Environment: real
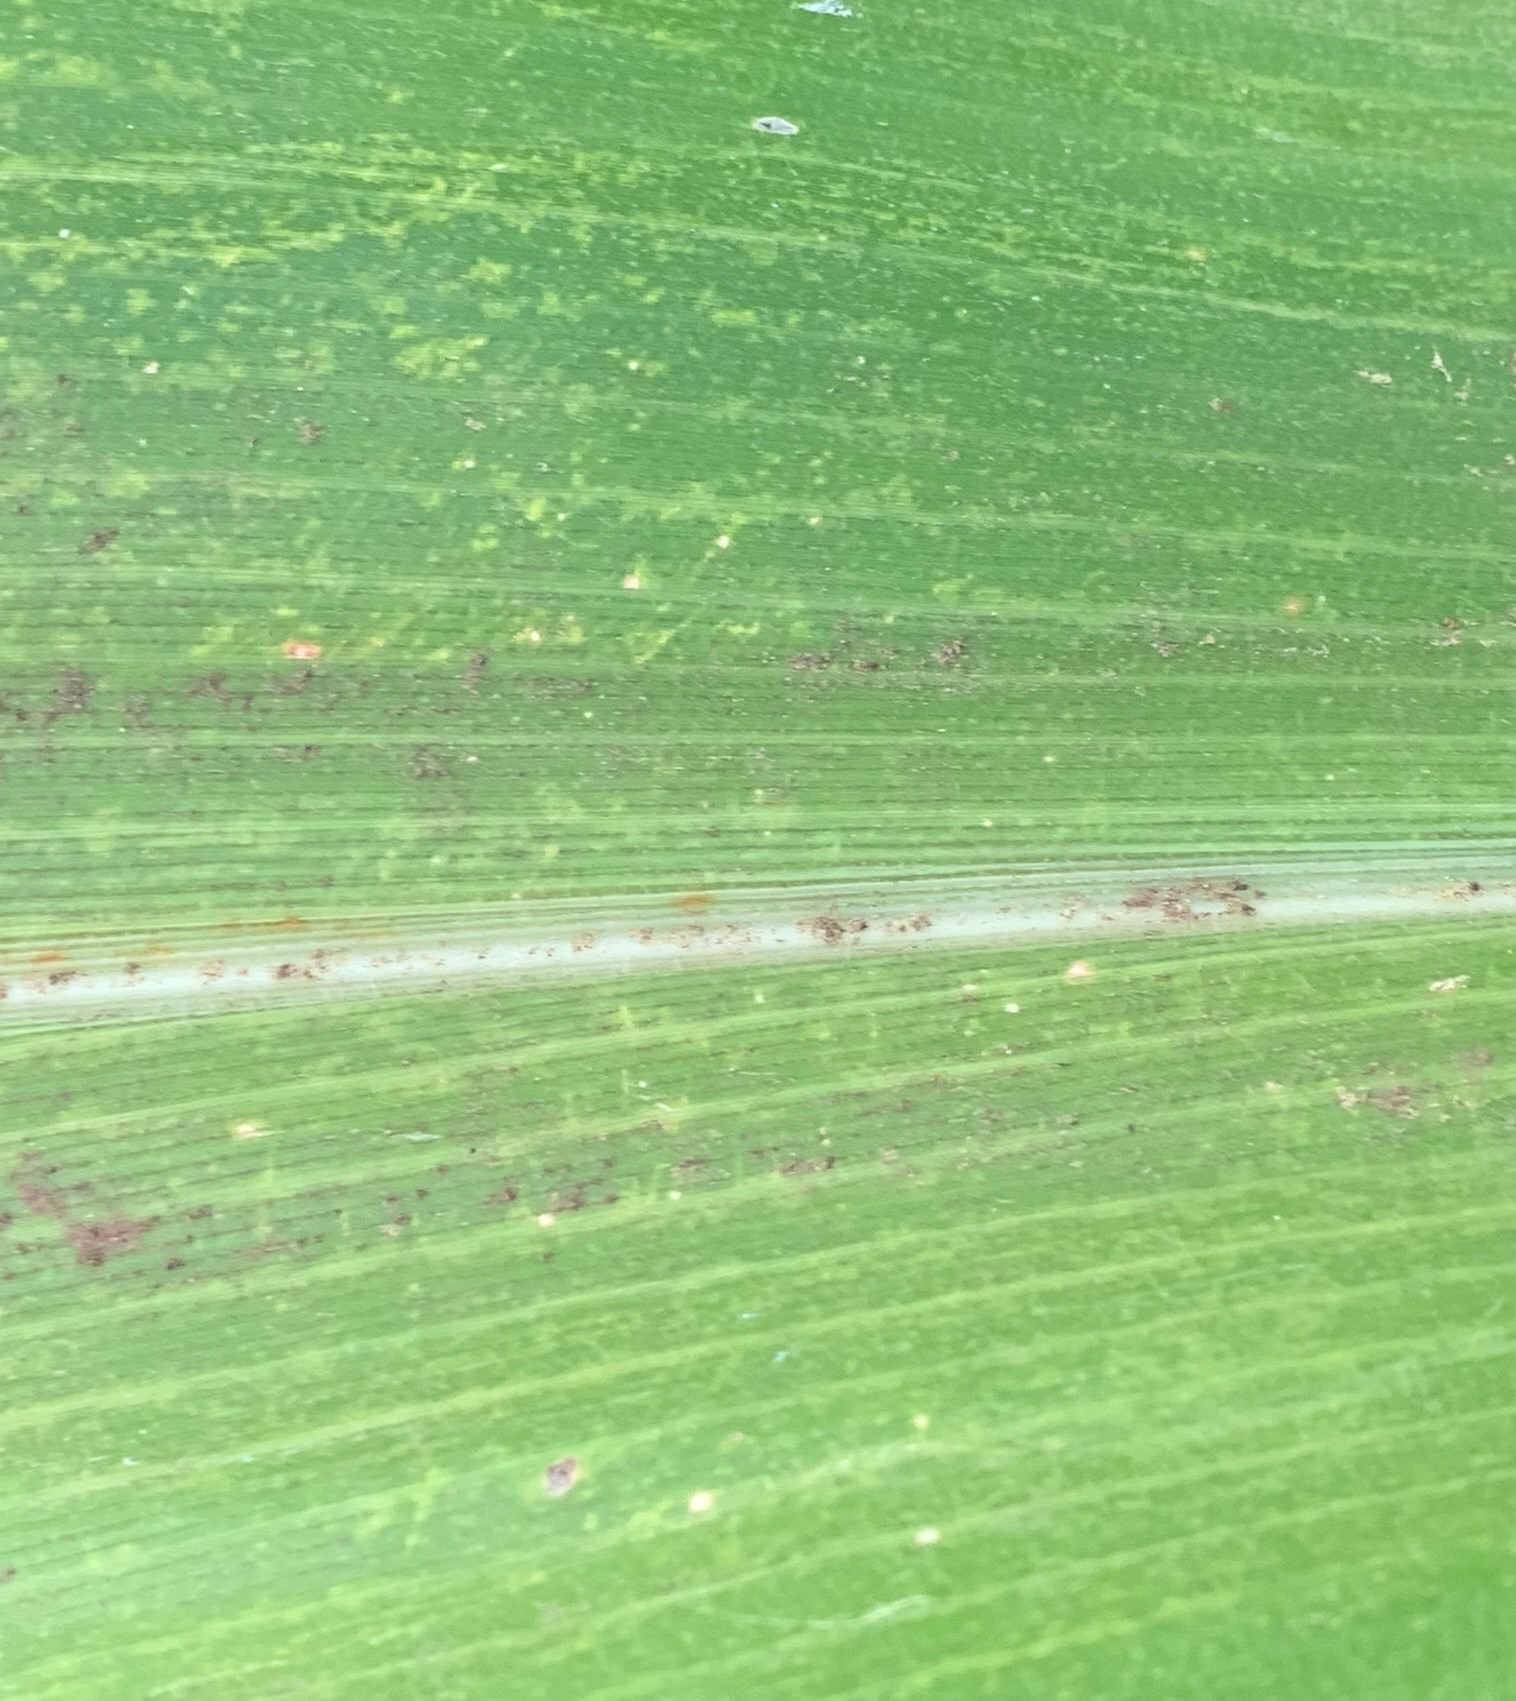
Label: lethal_necrosis